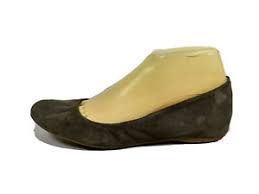
Label: Ballet Flat